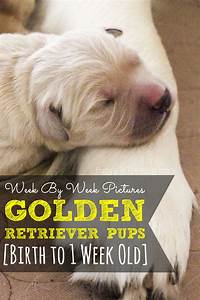
Label: cane